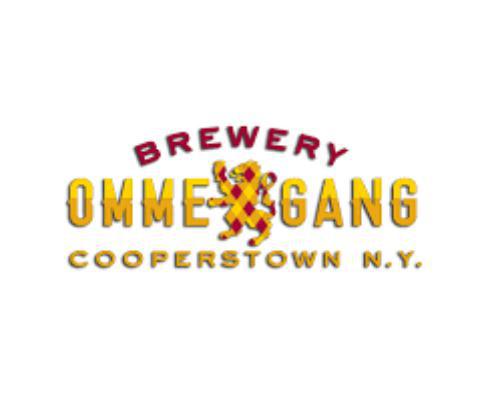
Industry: Food